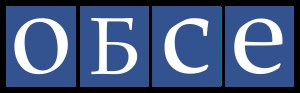
OSCE
OSCE's logo i kyrillisk udgave
OSCE – Organisationen for Sikkerhed og Samarbejde i Europa blev oprettet i 1973 som CSCE, men man ændrede navnet i 1990 i forbindelse med en revision af opgaverne efter kommunismens sammenbrud.